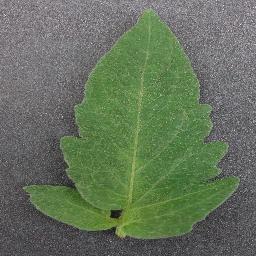
Label: Tomato___healthy